Answer in natural language. Consider the 3D positions of the objects in the scene and not just the 2D positions in the image. Is the centerpoint of  Laptop (highlighted by a red box) at a higher height than light brown wooden dresser with 10 drawers (highlighted by a blue box)? Choose between the following options: yes or no
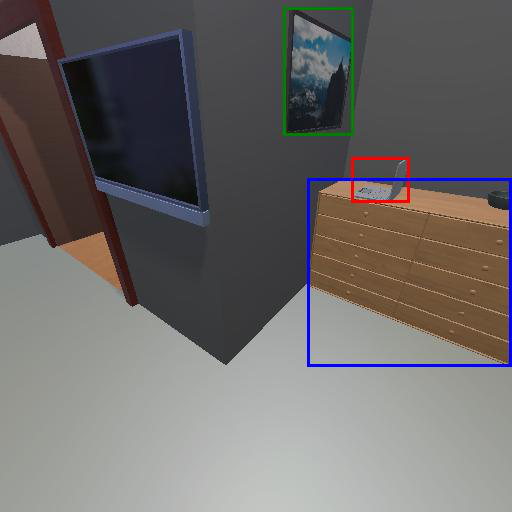
<answer>yes</answer>